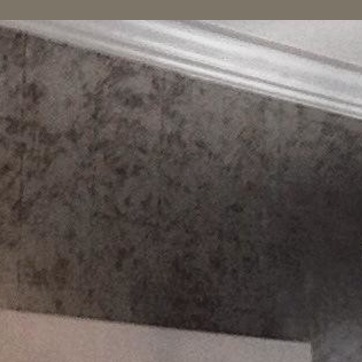
Material: wallpaper